Question: Where are the trees?
Tambaya: Ina bishiyoyin?
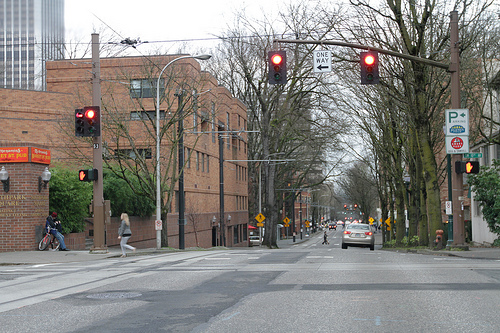
Answer: Scattered throughout.
Amsa: A warwatse ko'ina.